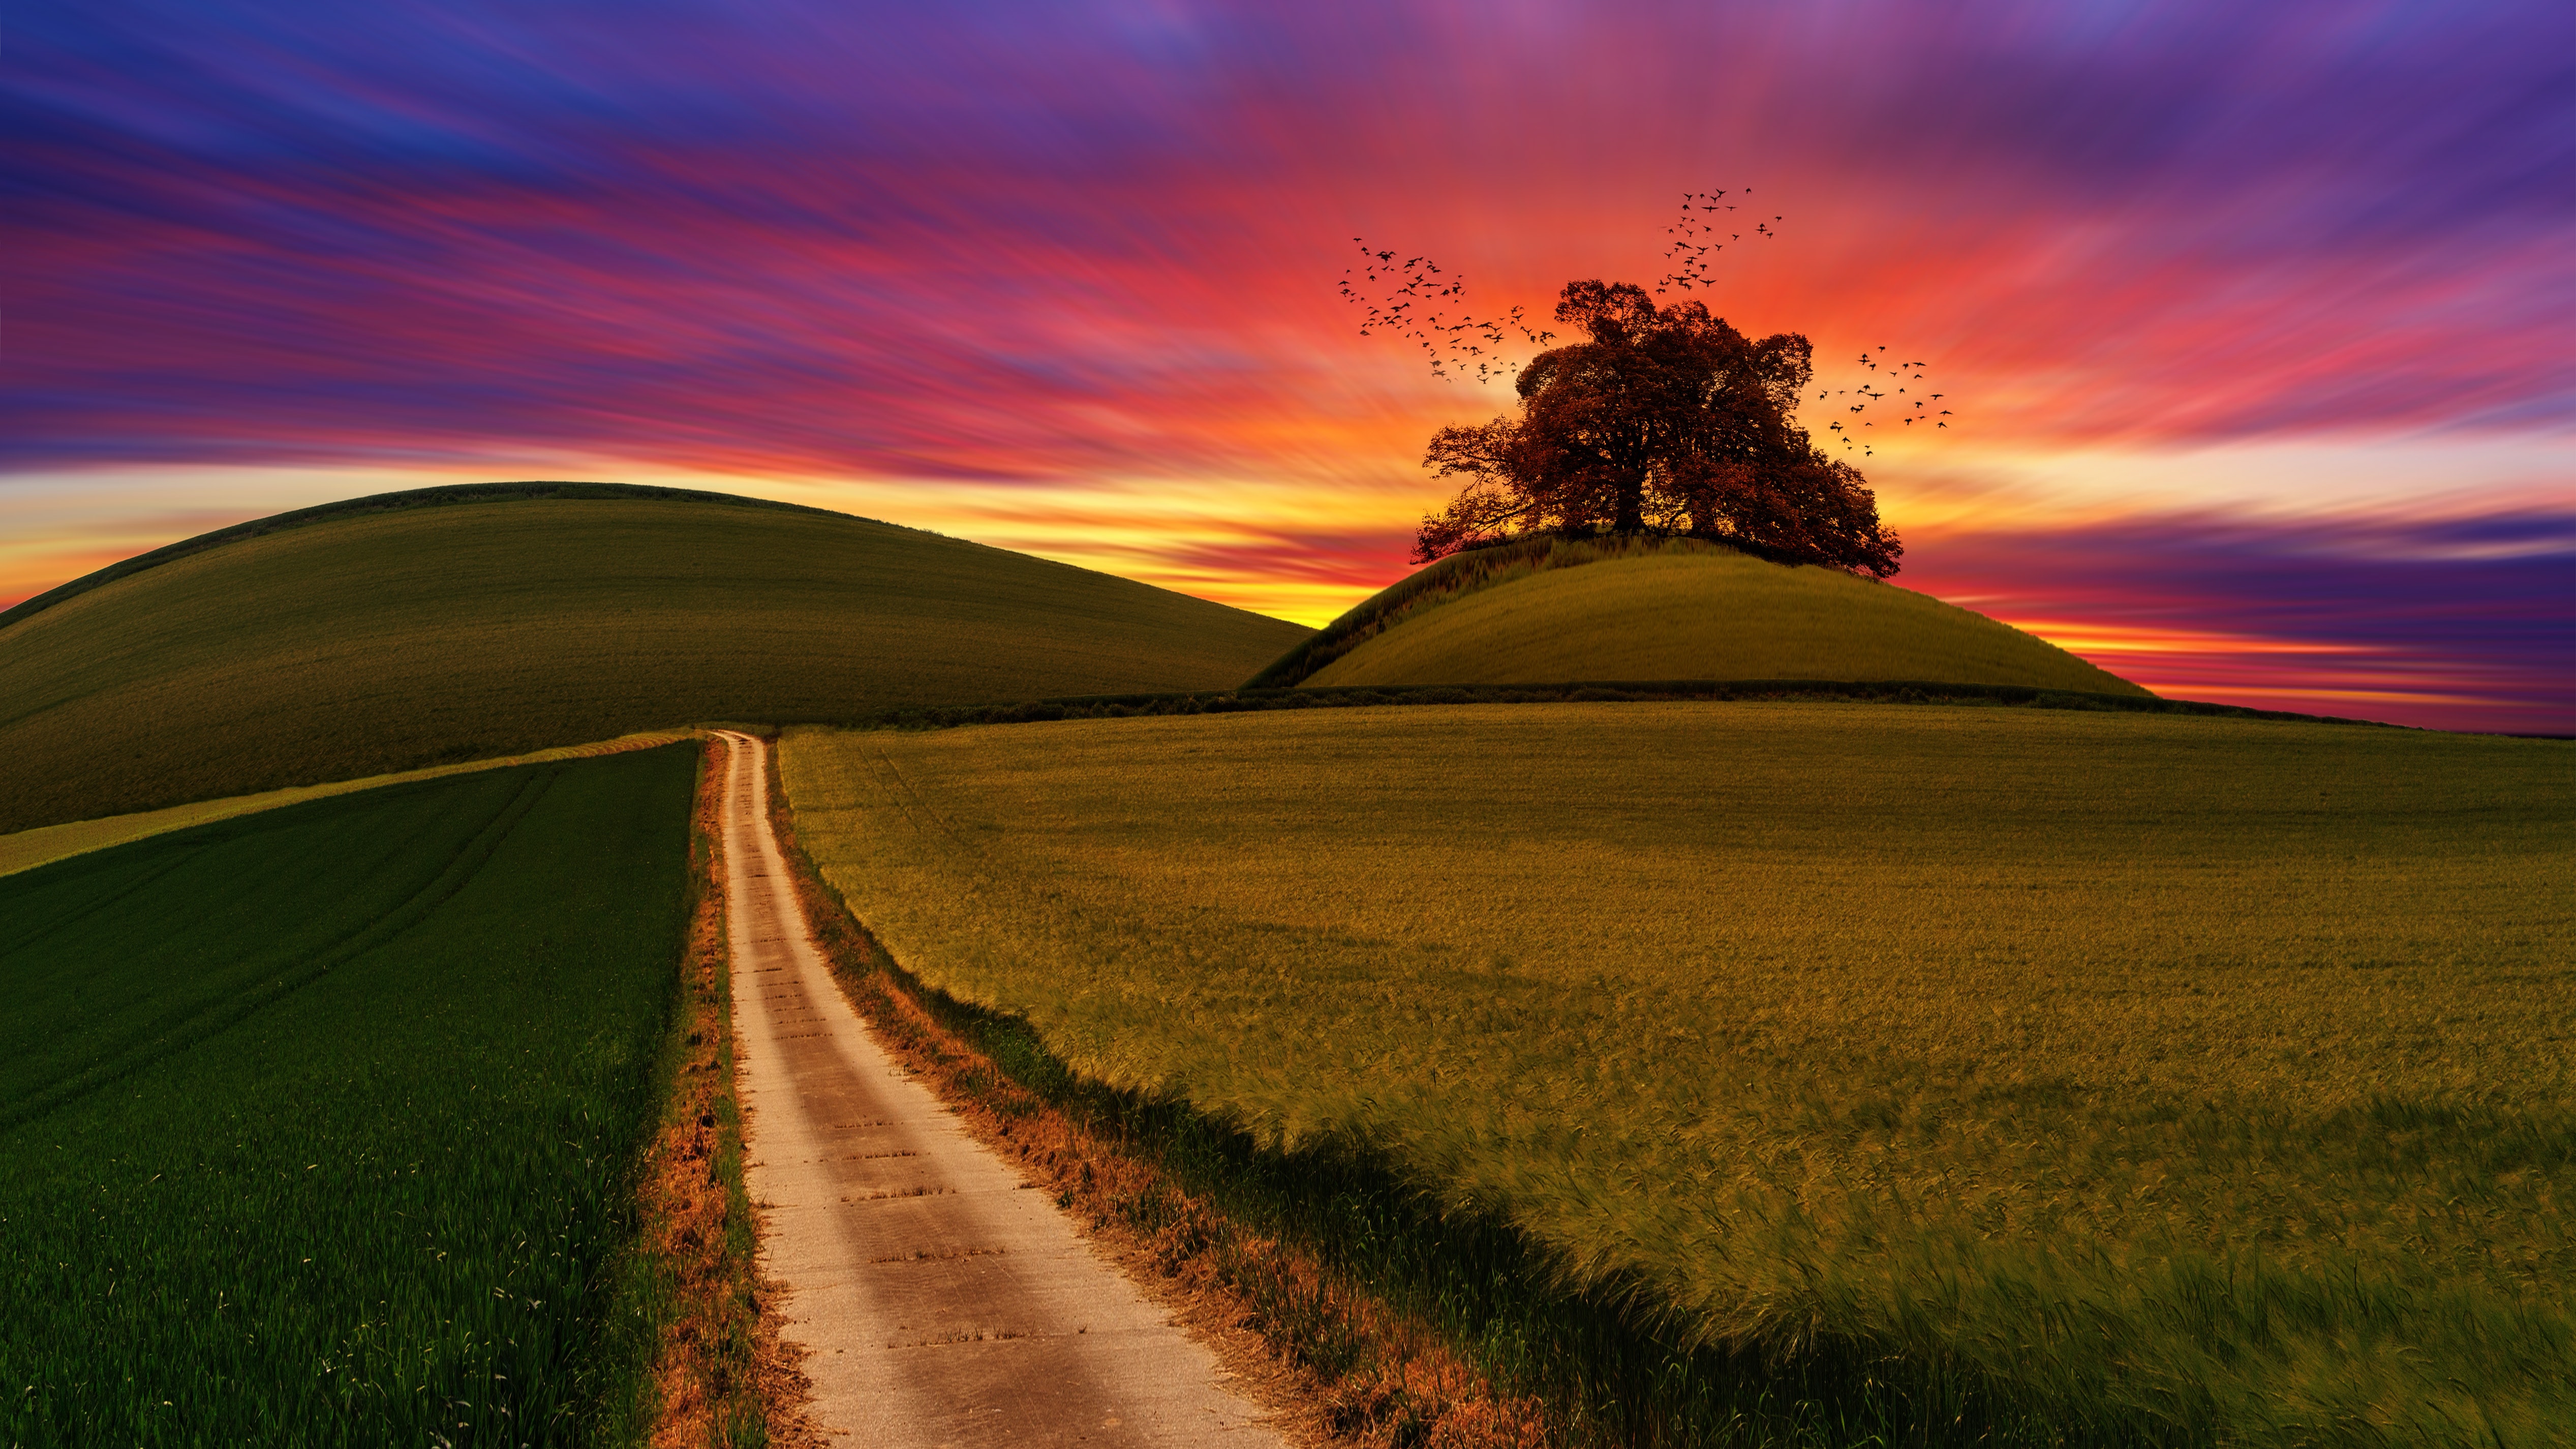
ocaso, sky, nature, field, horizon, grassland, dawn, cloud, morning, hill, afterglow, rural area, atmosphere, road, evening, tree, landscape, sunlight, sunset, prairie, plain, sunrise, ecoregion, dusk, grass, plant, computer wallpaper, crop, meadow